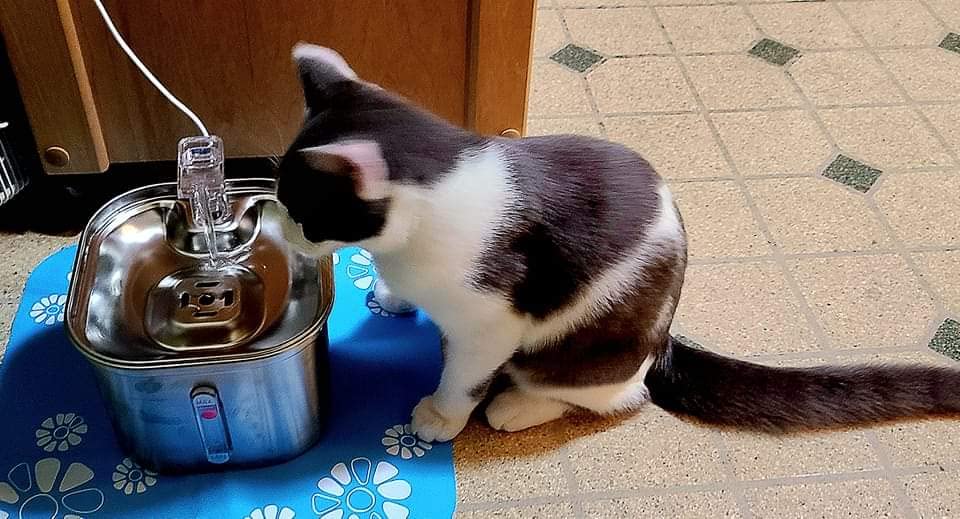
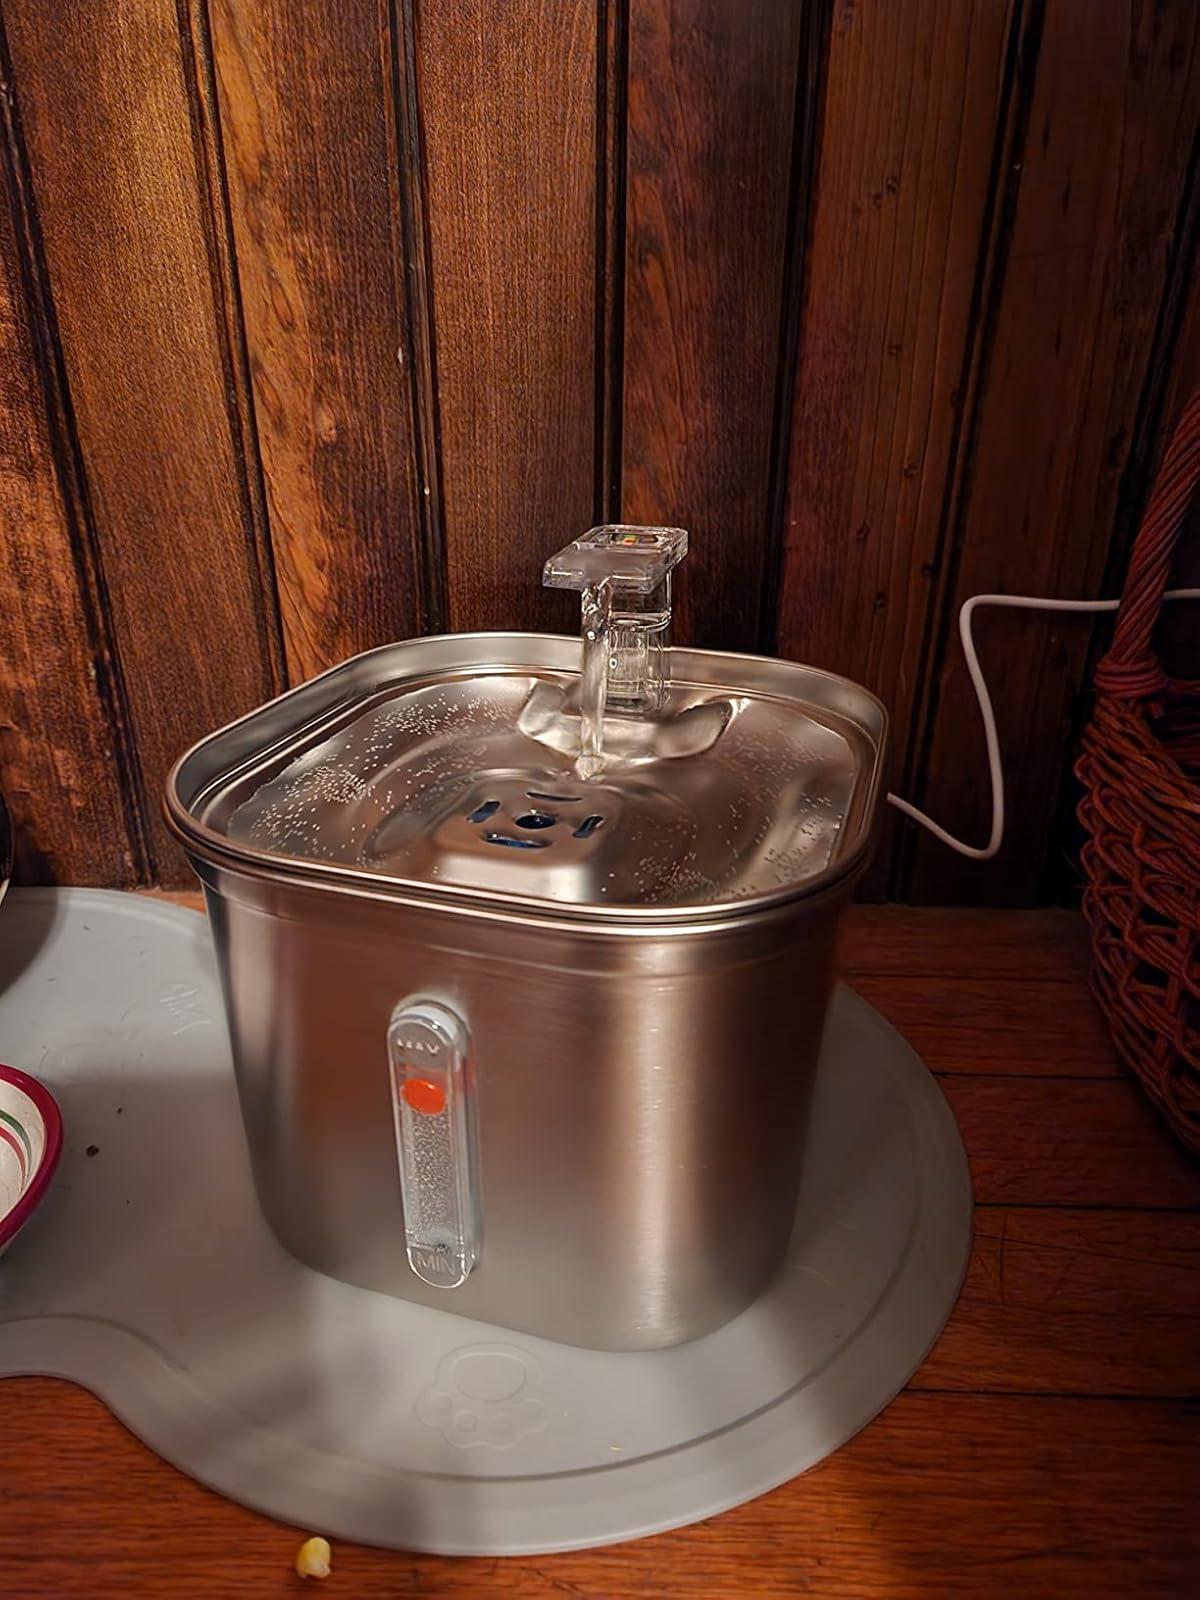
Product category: items_bowl
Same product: yes